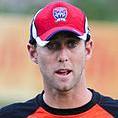
Age: 23